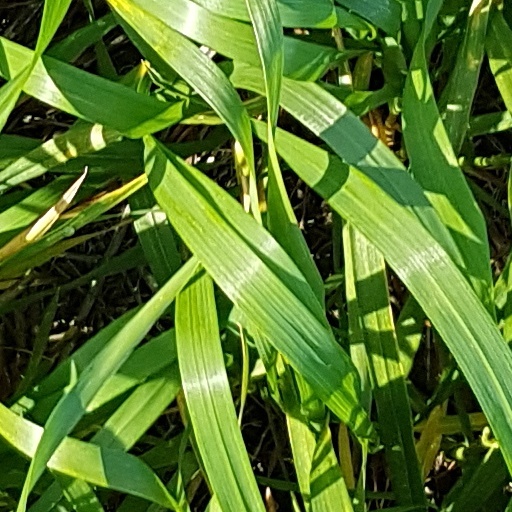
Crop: wheat